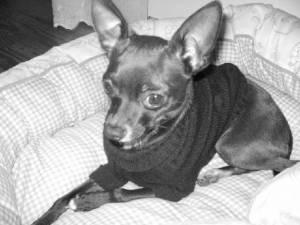
chihuahua